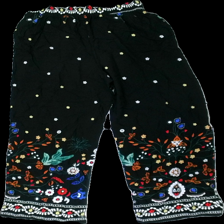
View: back
Type: Trousers
Category: Ladies
Brand: Not in the list
Brand text on label: siriporn
Colors: Black, White, Green, Multicolor
Material: 100% viscose
Pattern: Floral print
Cut: Regular, Loose
Size: onesize
Season: All
Price range: <50
Recommended usage: Reuse
Description: svarta lösa byxor med blommor och geometriska mönster över hela i alla olika färger